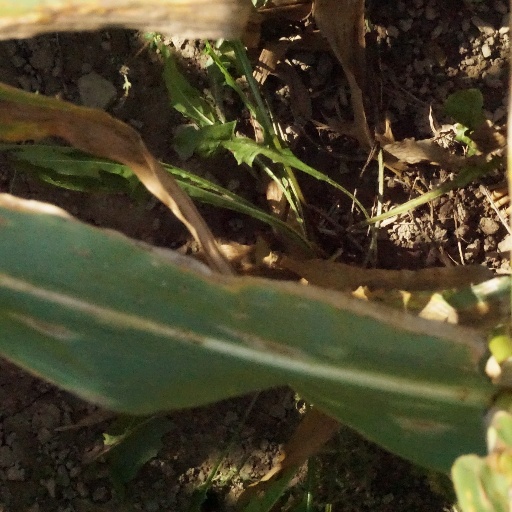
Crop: maize; corn